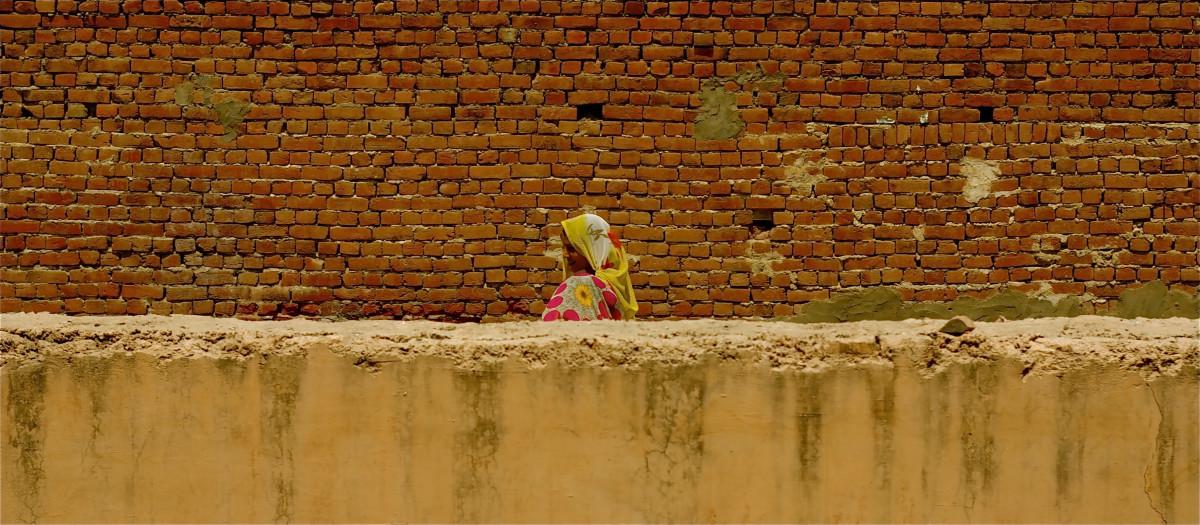
Tags: texture, wall, reflection, color, autumn, brick, material, art, temple